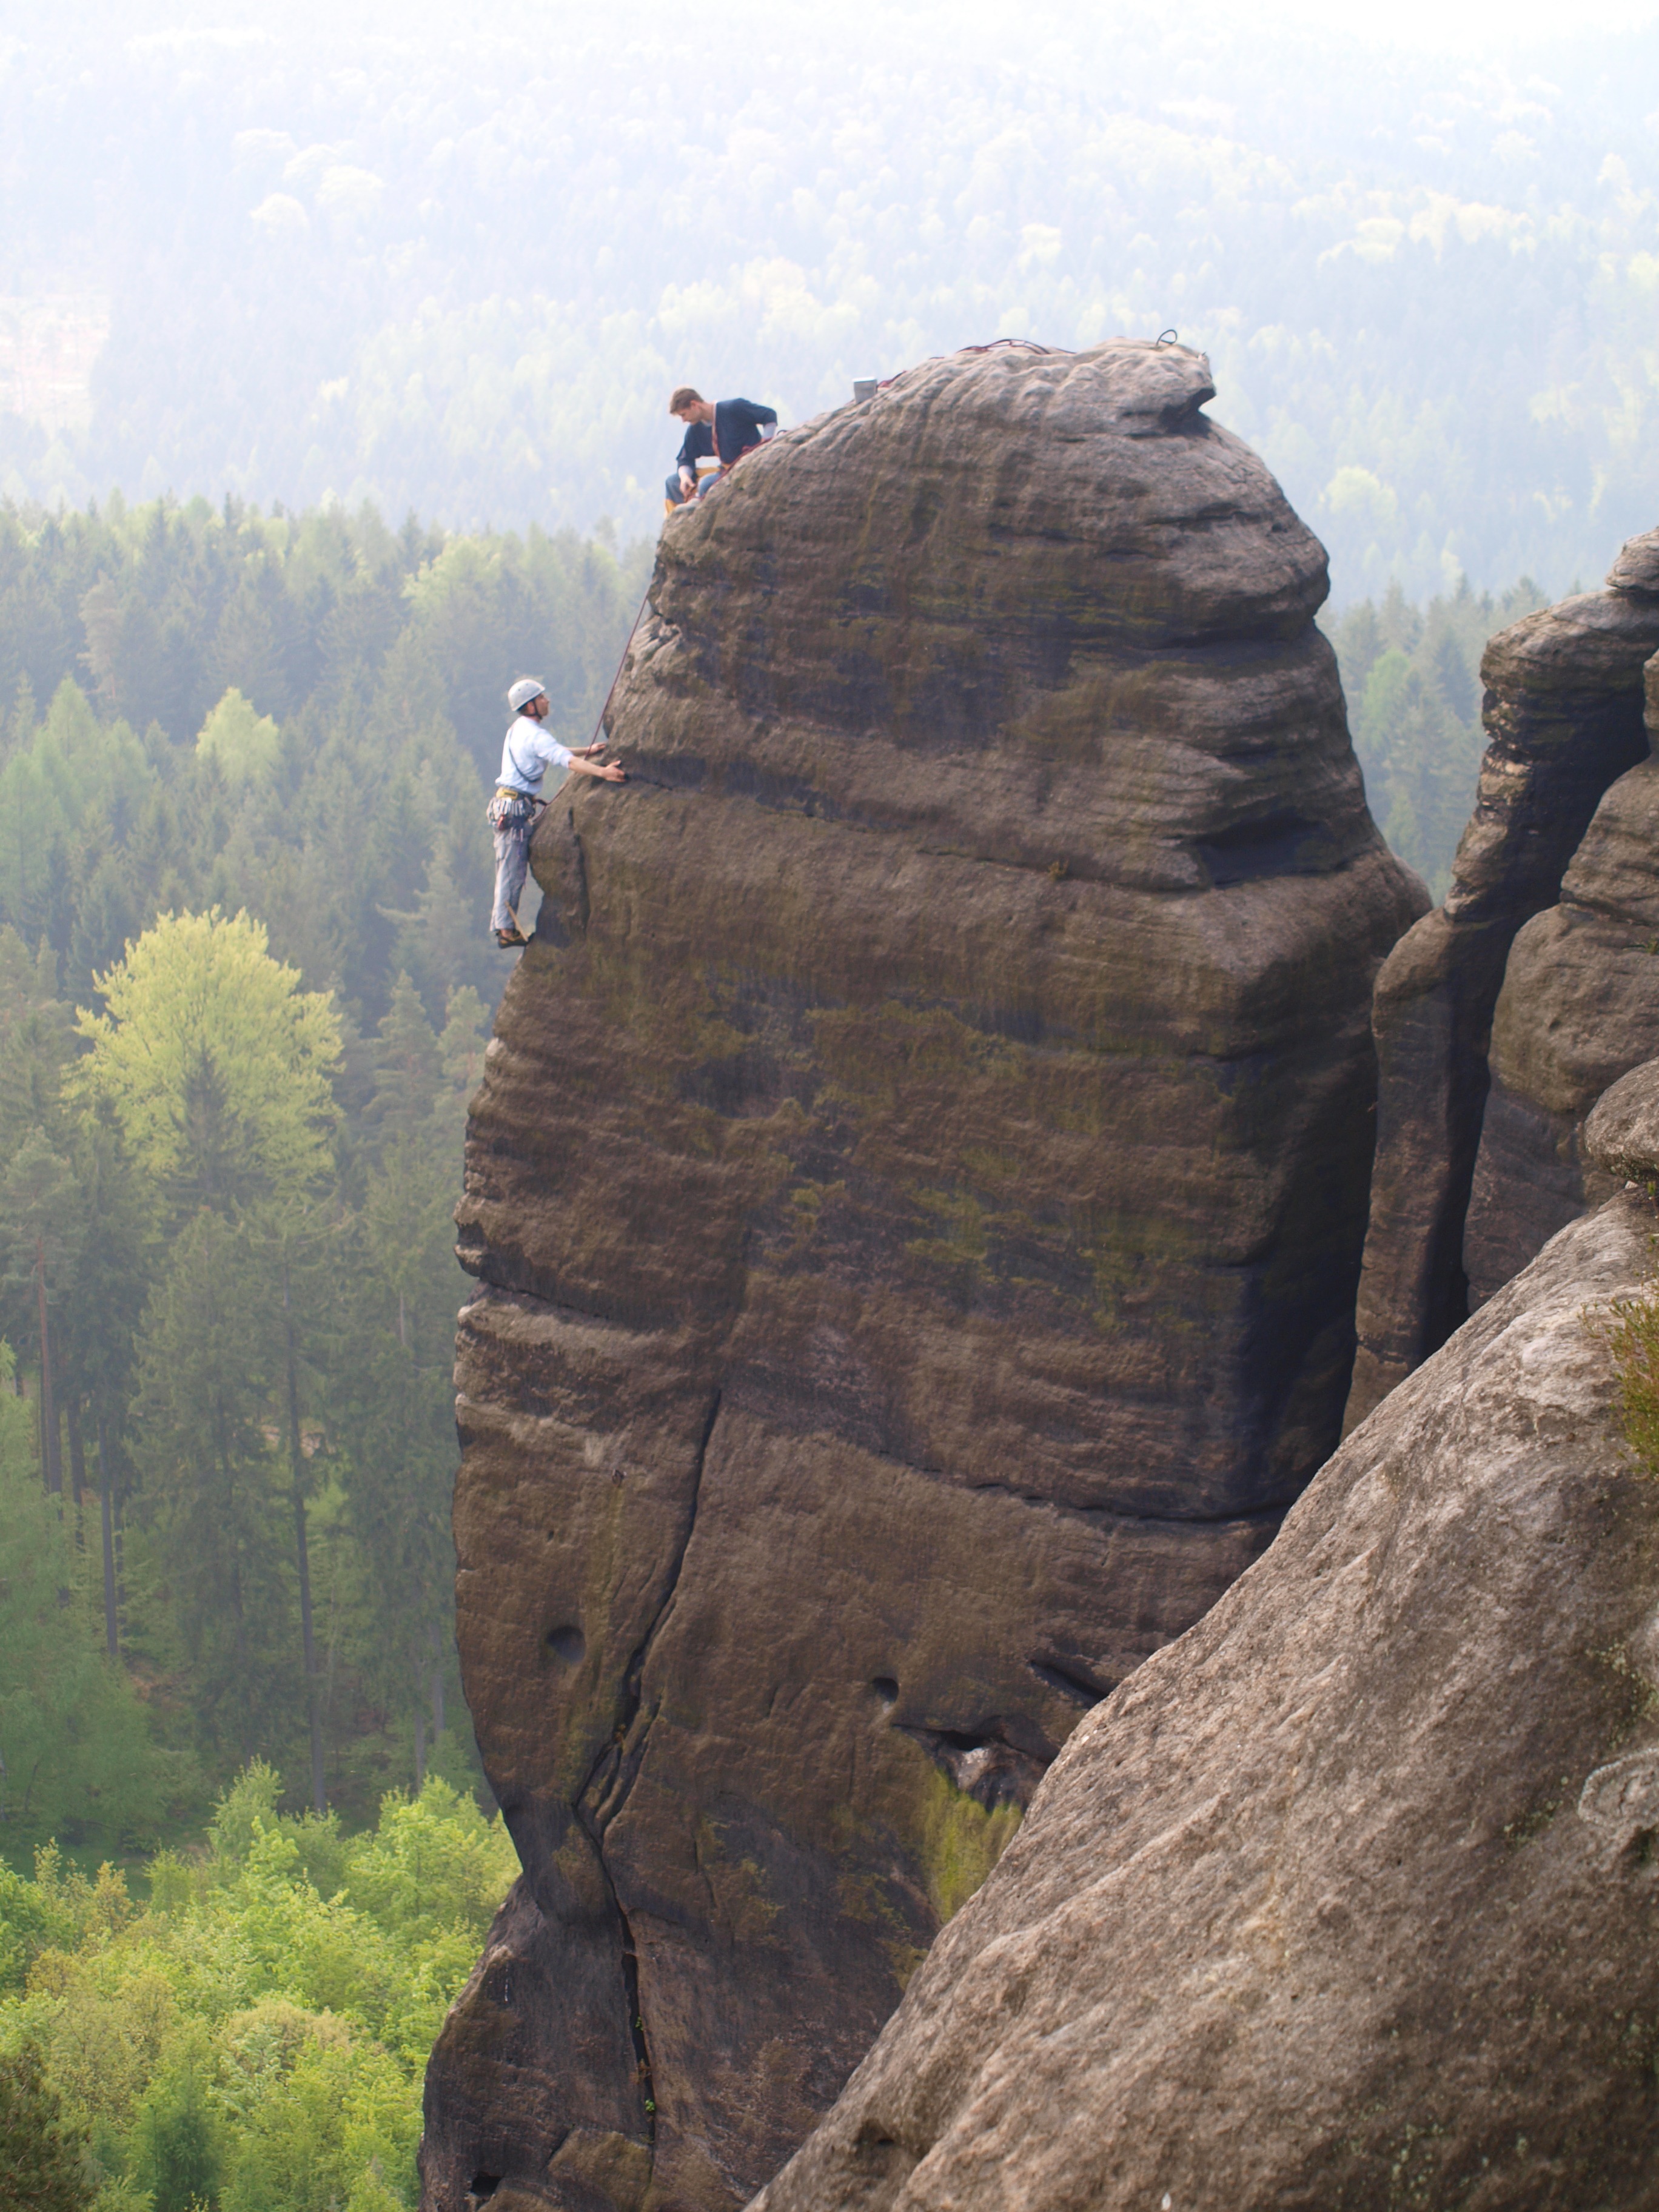
rock, wilderness, walking, mountain, adventure, valley, formation, cliff, rock climbing, climber, extreme sport, terrain, ridge, climb, geology, sports, mountaineer, badlands, wadi, saxon switzerland, elbe sandstone mountains, mountainous landforms, sport climbing, pfaffenstein